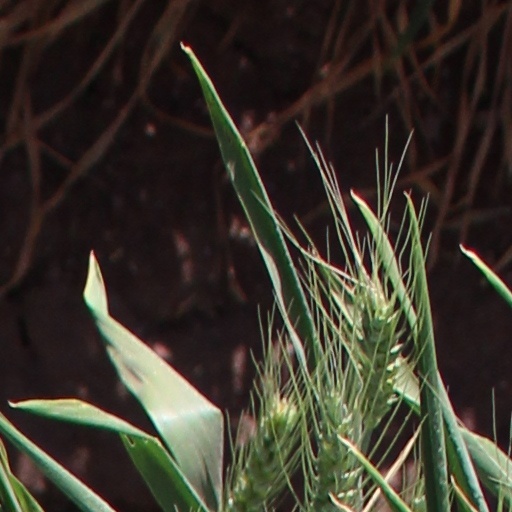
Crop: wheat